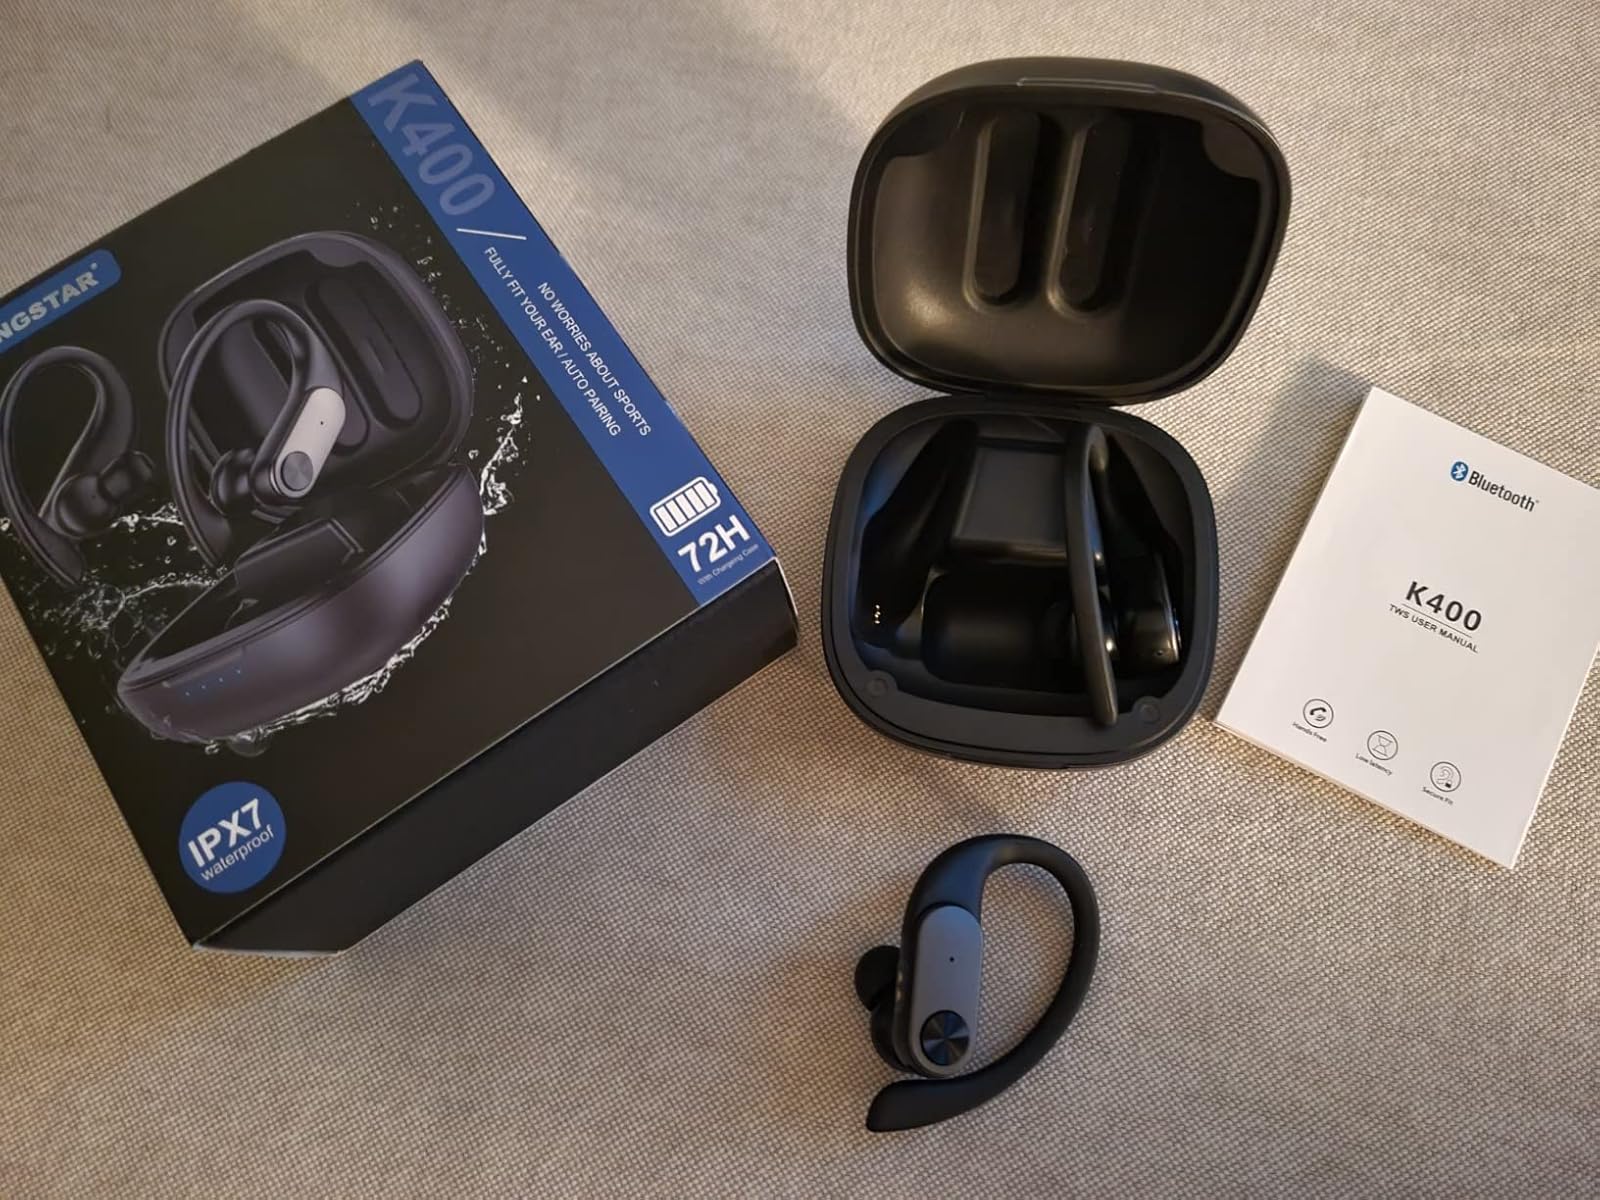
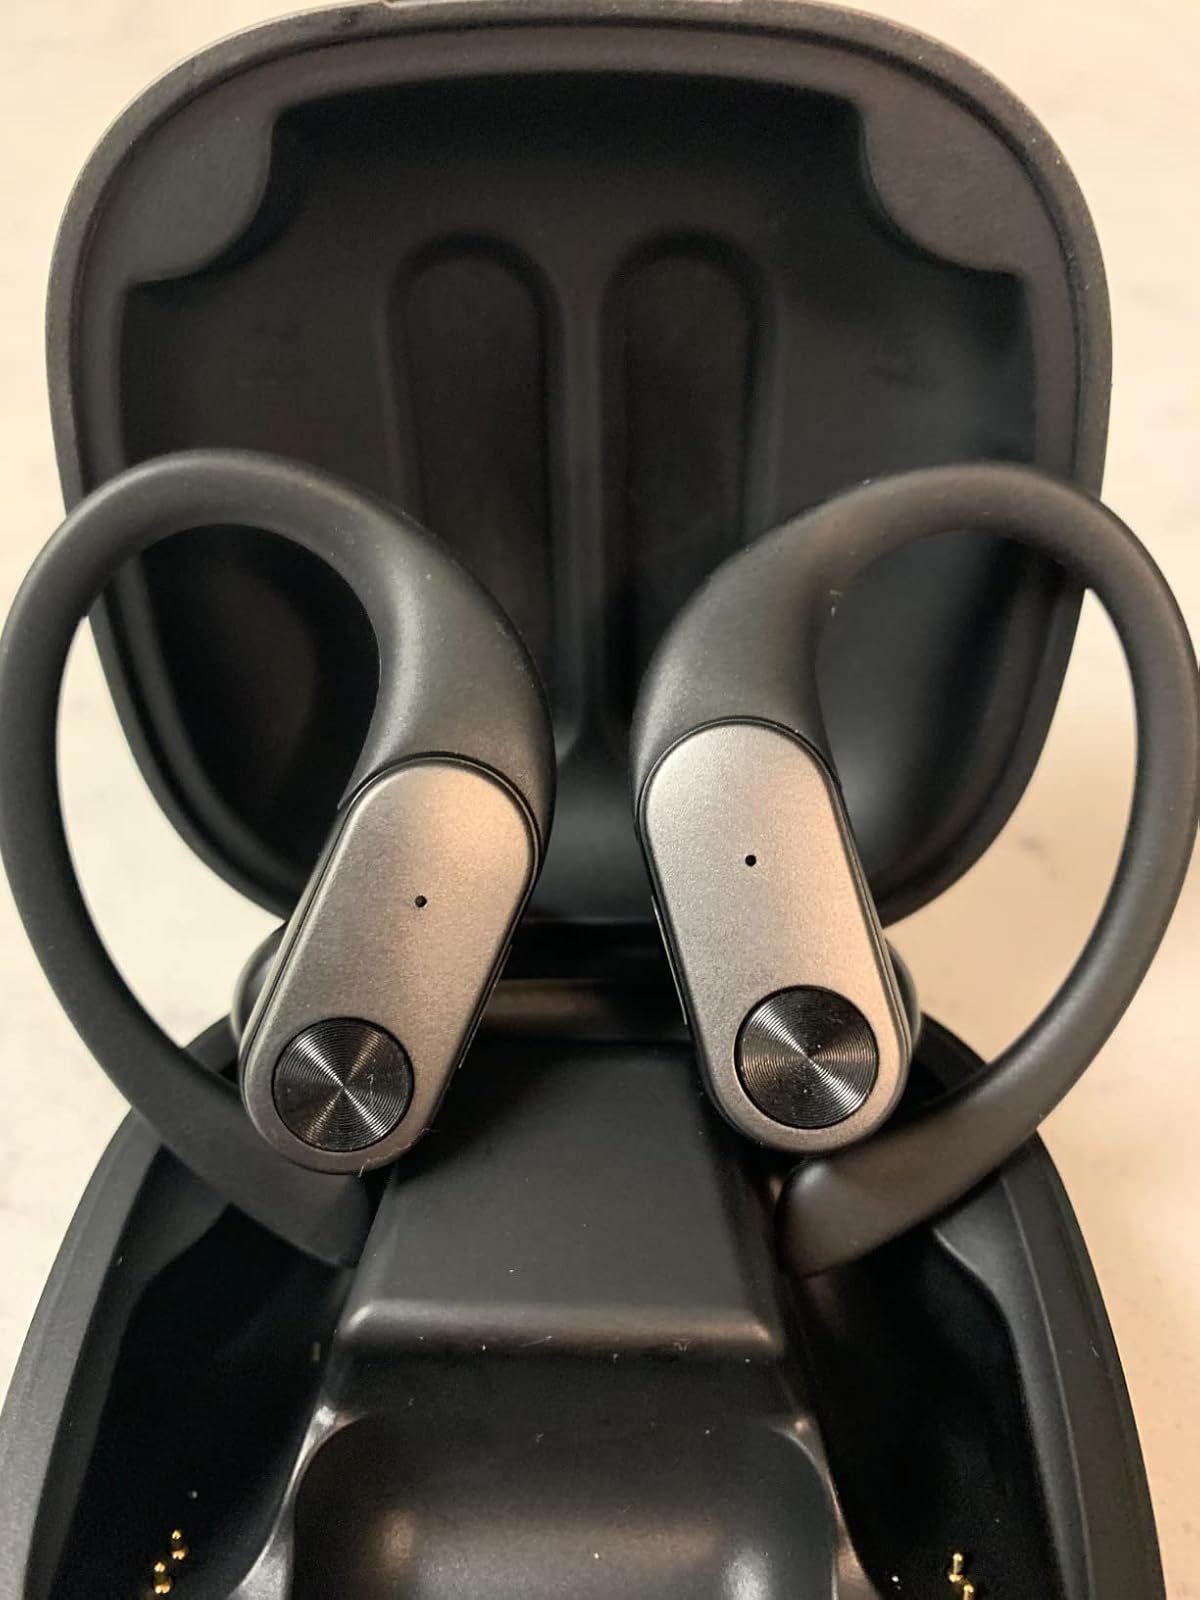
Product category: earbuds
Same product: yes